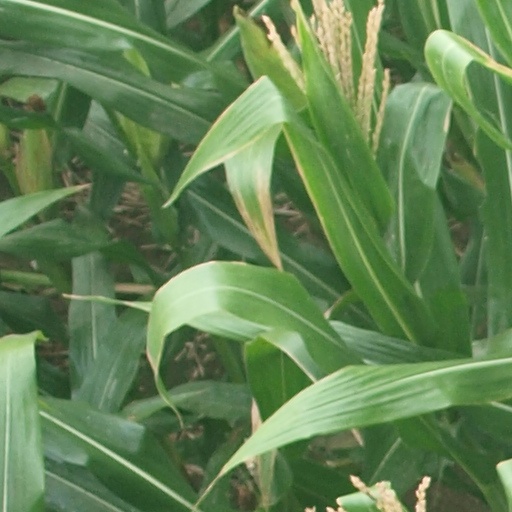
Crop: maize; corn